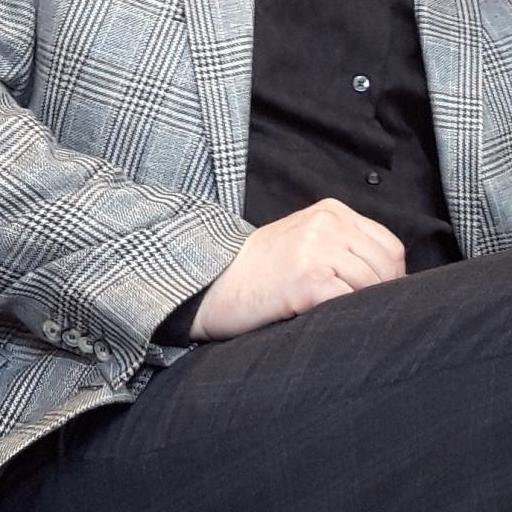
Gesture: no_gesture